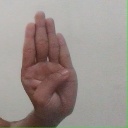
अक्षर: ब